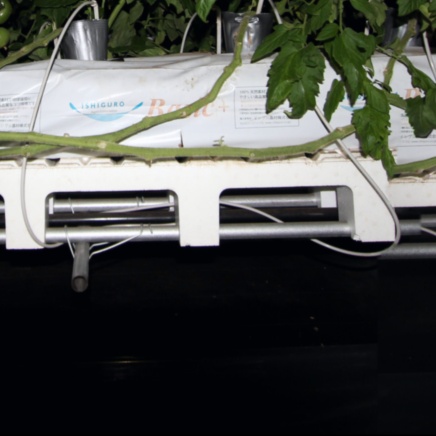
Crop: tomato